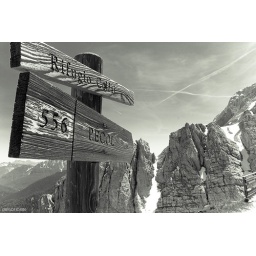
From this point of view the road signs we found near the Rifugio Coldai seem to point at the sky over the mountains...